Allan Gotthelf

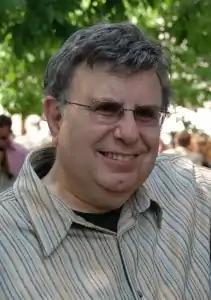

Allan Stanley Gotthelf (December 30, 1942 – August 30, 2013) was an American philosopher. He was a scholar of the philosophies of both Aristotle and Ayn Rand.